Prodigy (rapper)

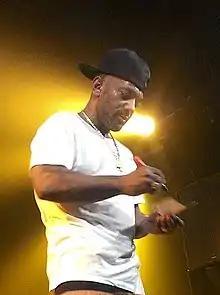
Prodigy in 2014

Albert Johnson (November 2, 1974 – June 20, 2017), known professionally as Prodigy, was an American rapper and record producer. He was best known for being in the rap duo Mobb Deep along with Havoc, yet Johnson still had a solo career, regularly collaborating with producer The Alchemist. Johnson released eight albums during his career in Mobb Deep as well as five solo studio albums.